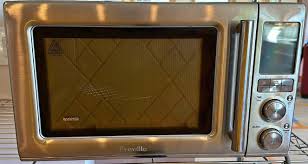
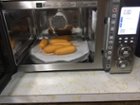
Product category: misc
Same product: yes